Yakisugi

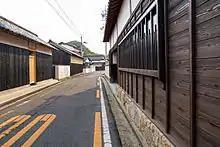
Traditional houses in Naoshima, Kagawa clad with "yakisugi" panels

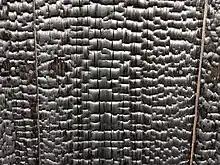
Close-up view of charred "yakisugi" board

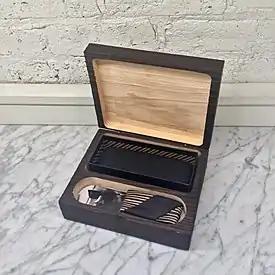
Yakisugi treated wood used in a box for sunglasses

Yakisugi is a traditional, very old Japanese method of wood preservation. It is also referred to as , a term which uses the same "kanji" characters, but an alternative pronunciation. The "ban" character means "plank". In the West it is known as burnt timber cladding. This old technique has several similarities with the modern thermal wood modification methods used in Europe and elsewhere.